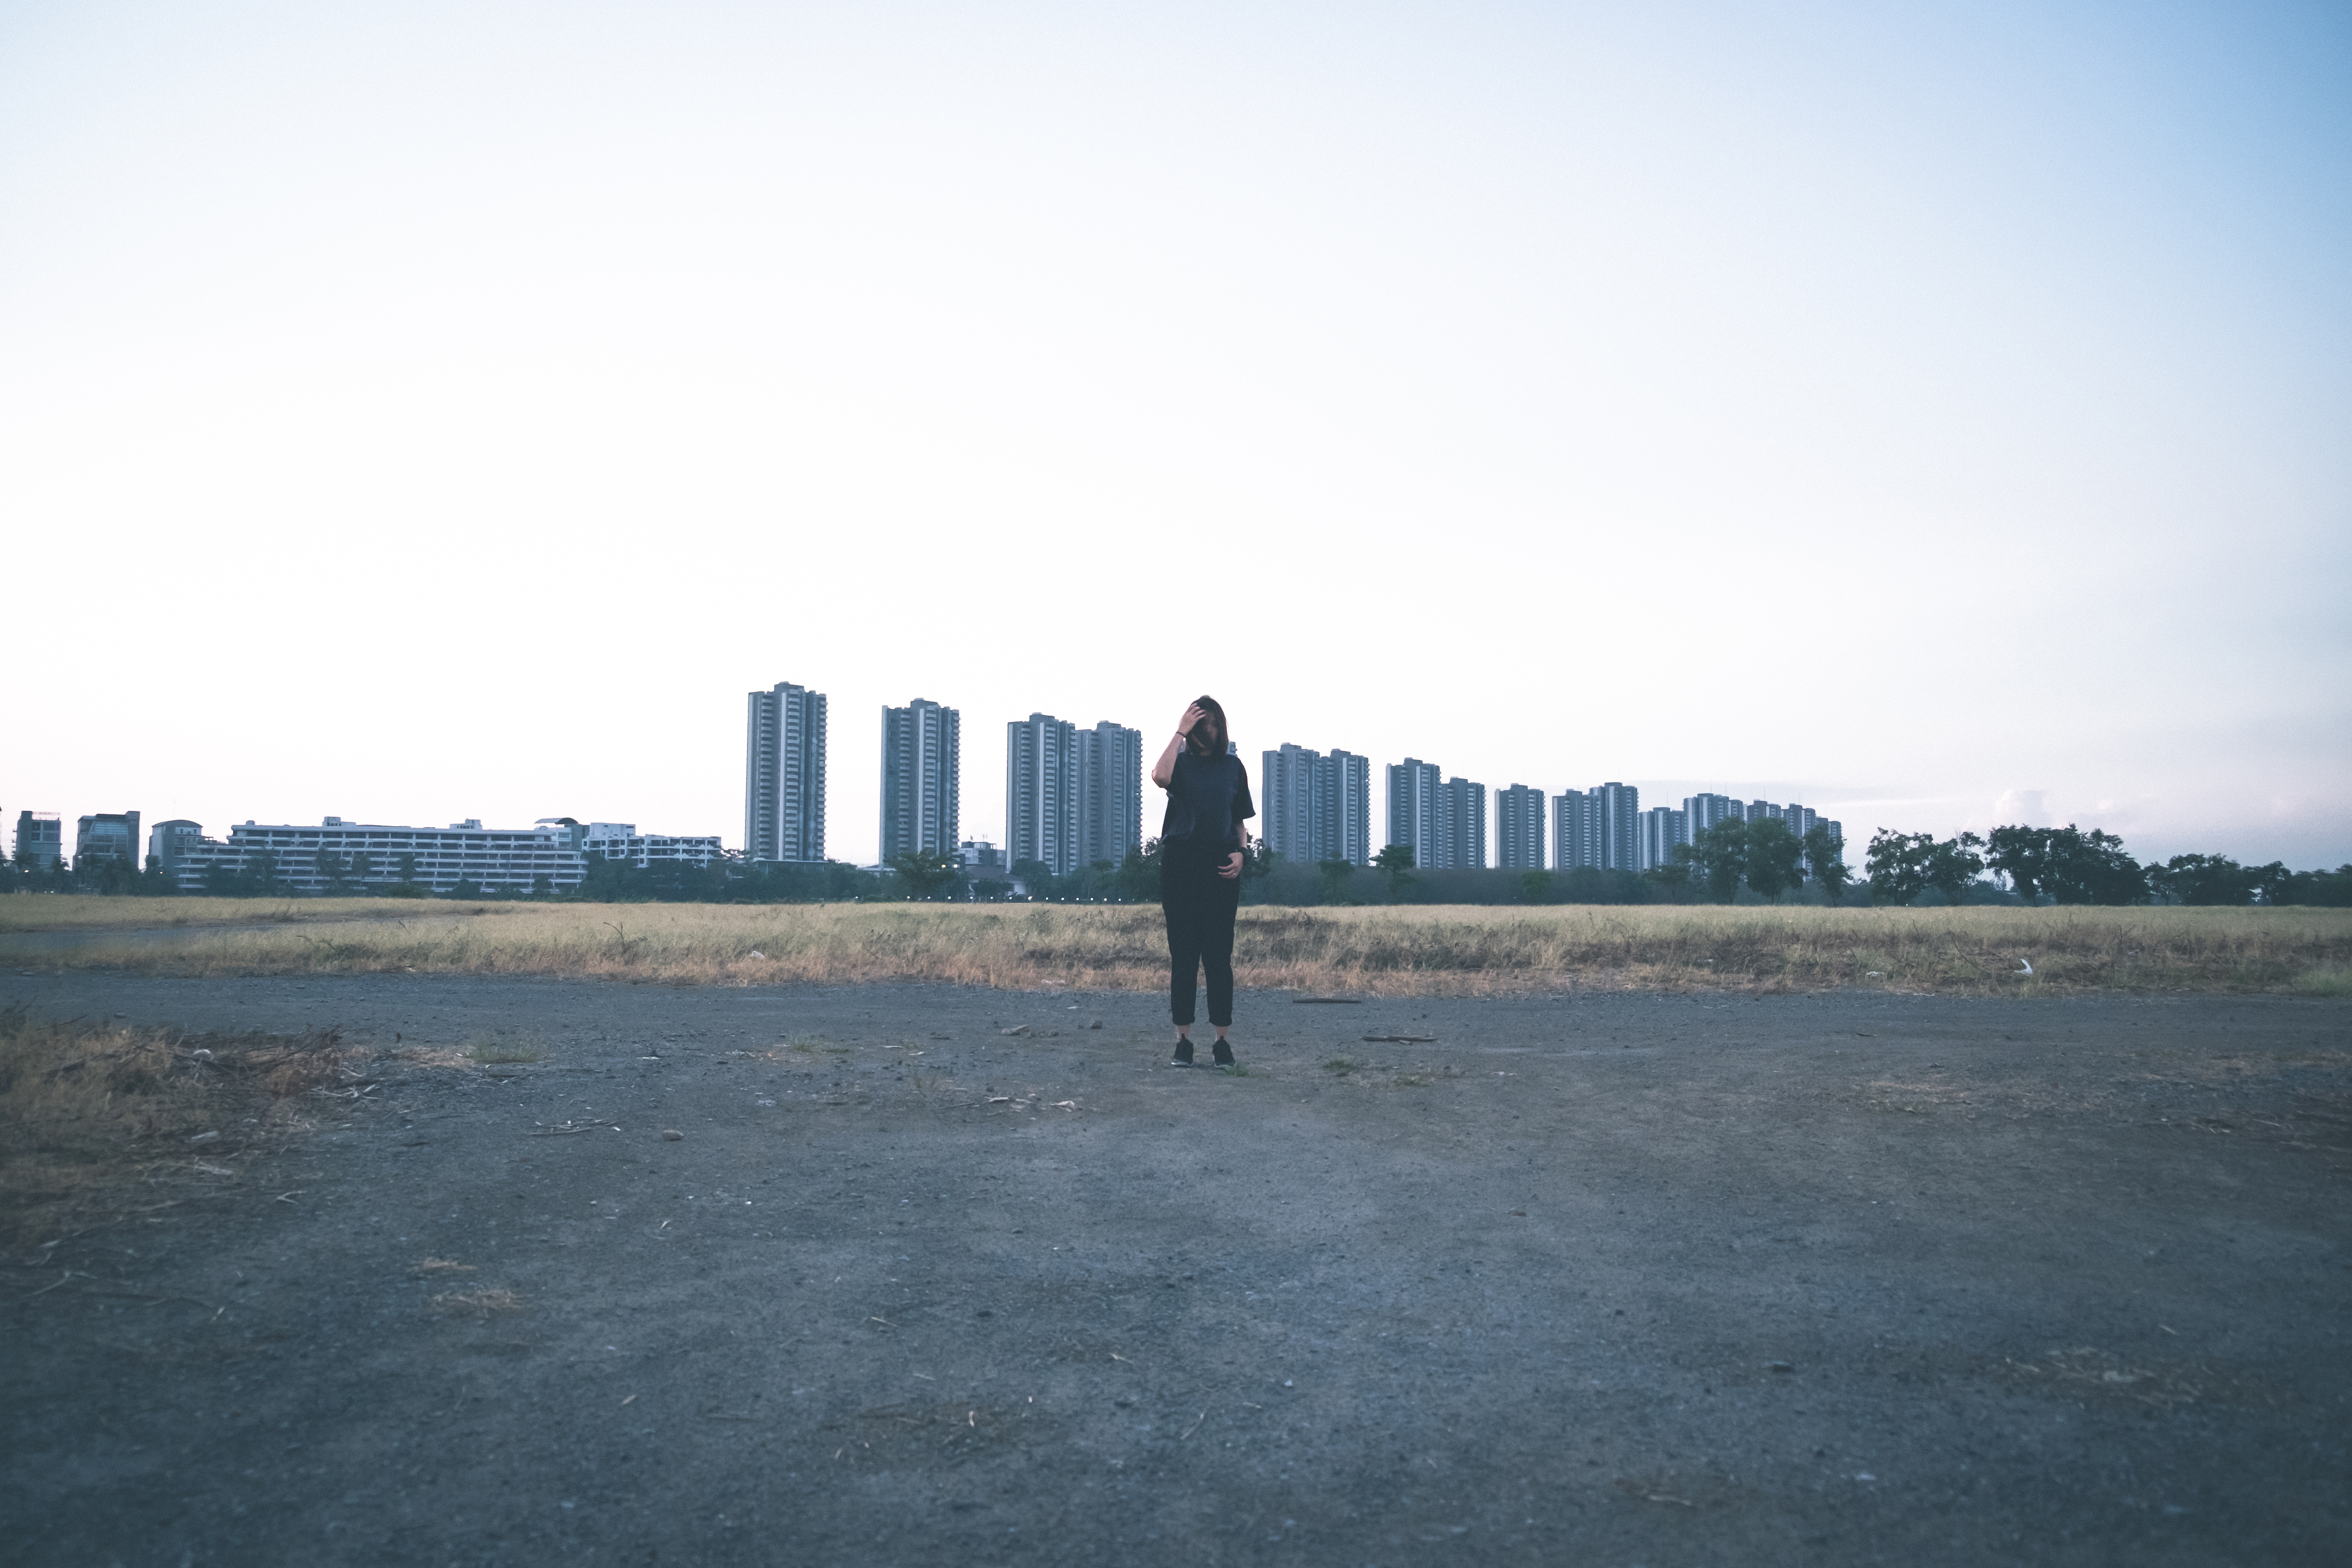
beach, sea, coast, water, sand, horizon, person, cloud, sky, woman, skyline, morning, shore, evening, reflection, solo, bay, buildings, shape, atmospheric phenomenon, atmosphere of earth